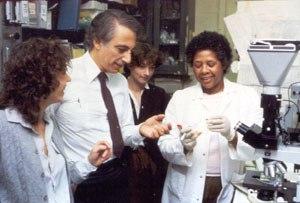
Robert Charles Gallo, né le 23 mars 1937 à Waterbury, est un chercheur américain en immunologie et virologie. Il est surtout connu pour son rôle très controversé dans l'identification du virus de l'immunodéficience humaine comme étant l'agent infectieux responsable du syndrome d'immunodéficience acquise.